Golden Bay / Mohua

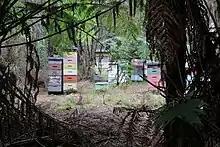
Beehives at Milnthorpe Park (2020)

In 1974, the Milnethorpe Park regeneration project was started. of land overlooking the beach which had very poor soils was chosen for the project. Native species would not grow on the land initially. A variety of Australian gum trees and acacias were planted. As they grew and the soil conditions improved, natives were established amongst them. By 2020, the park had a forest like appearance with many kilometres of walking tracks built.